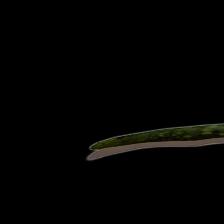
Plant: Aloe Vera